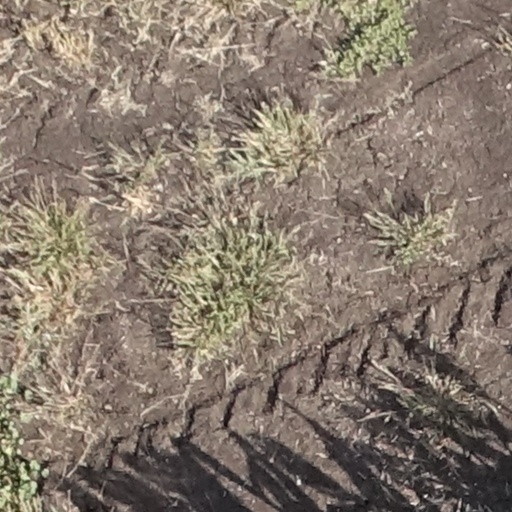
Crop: sorghum